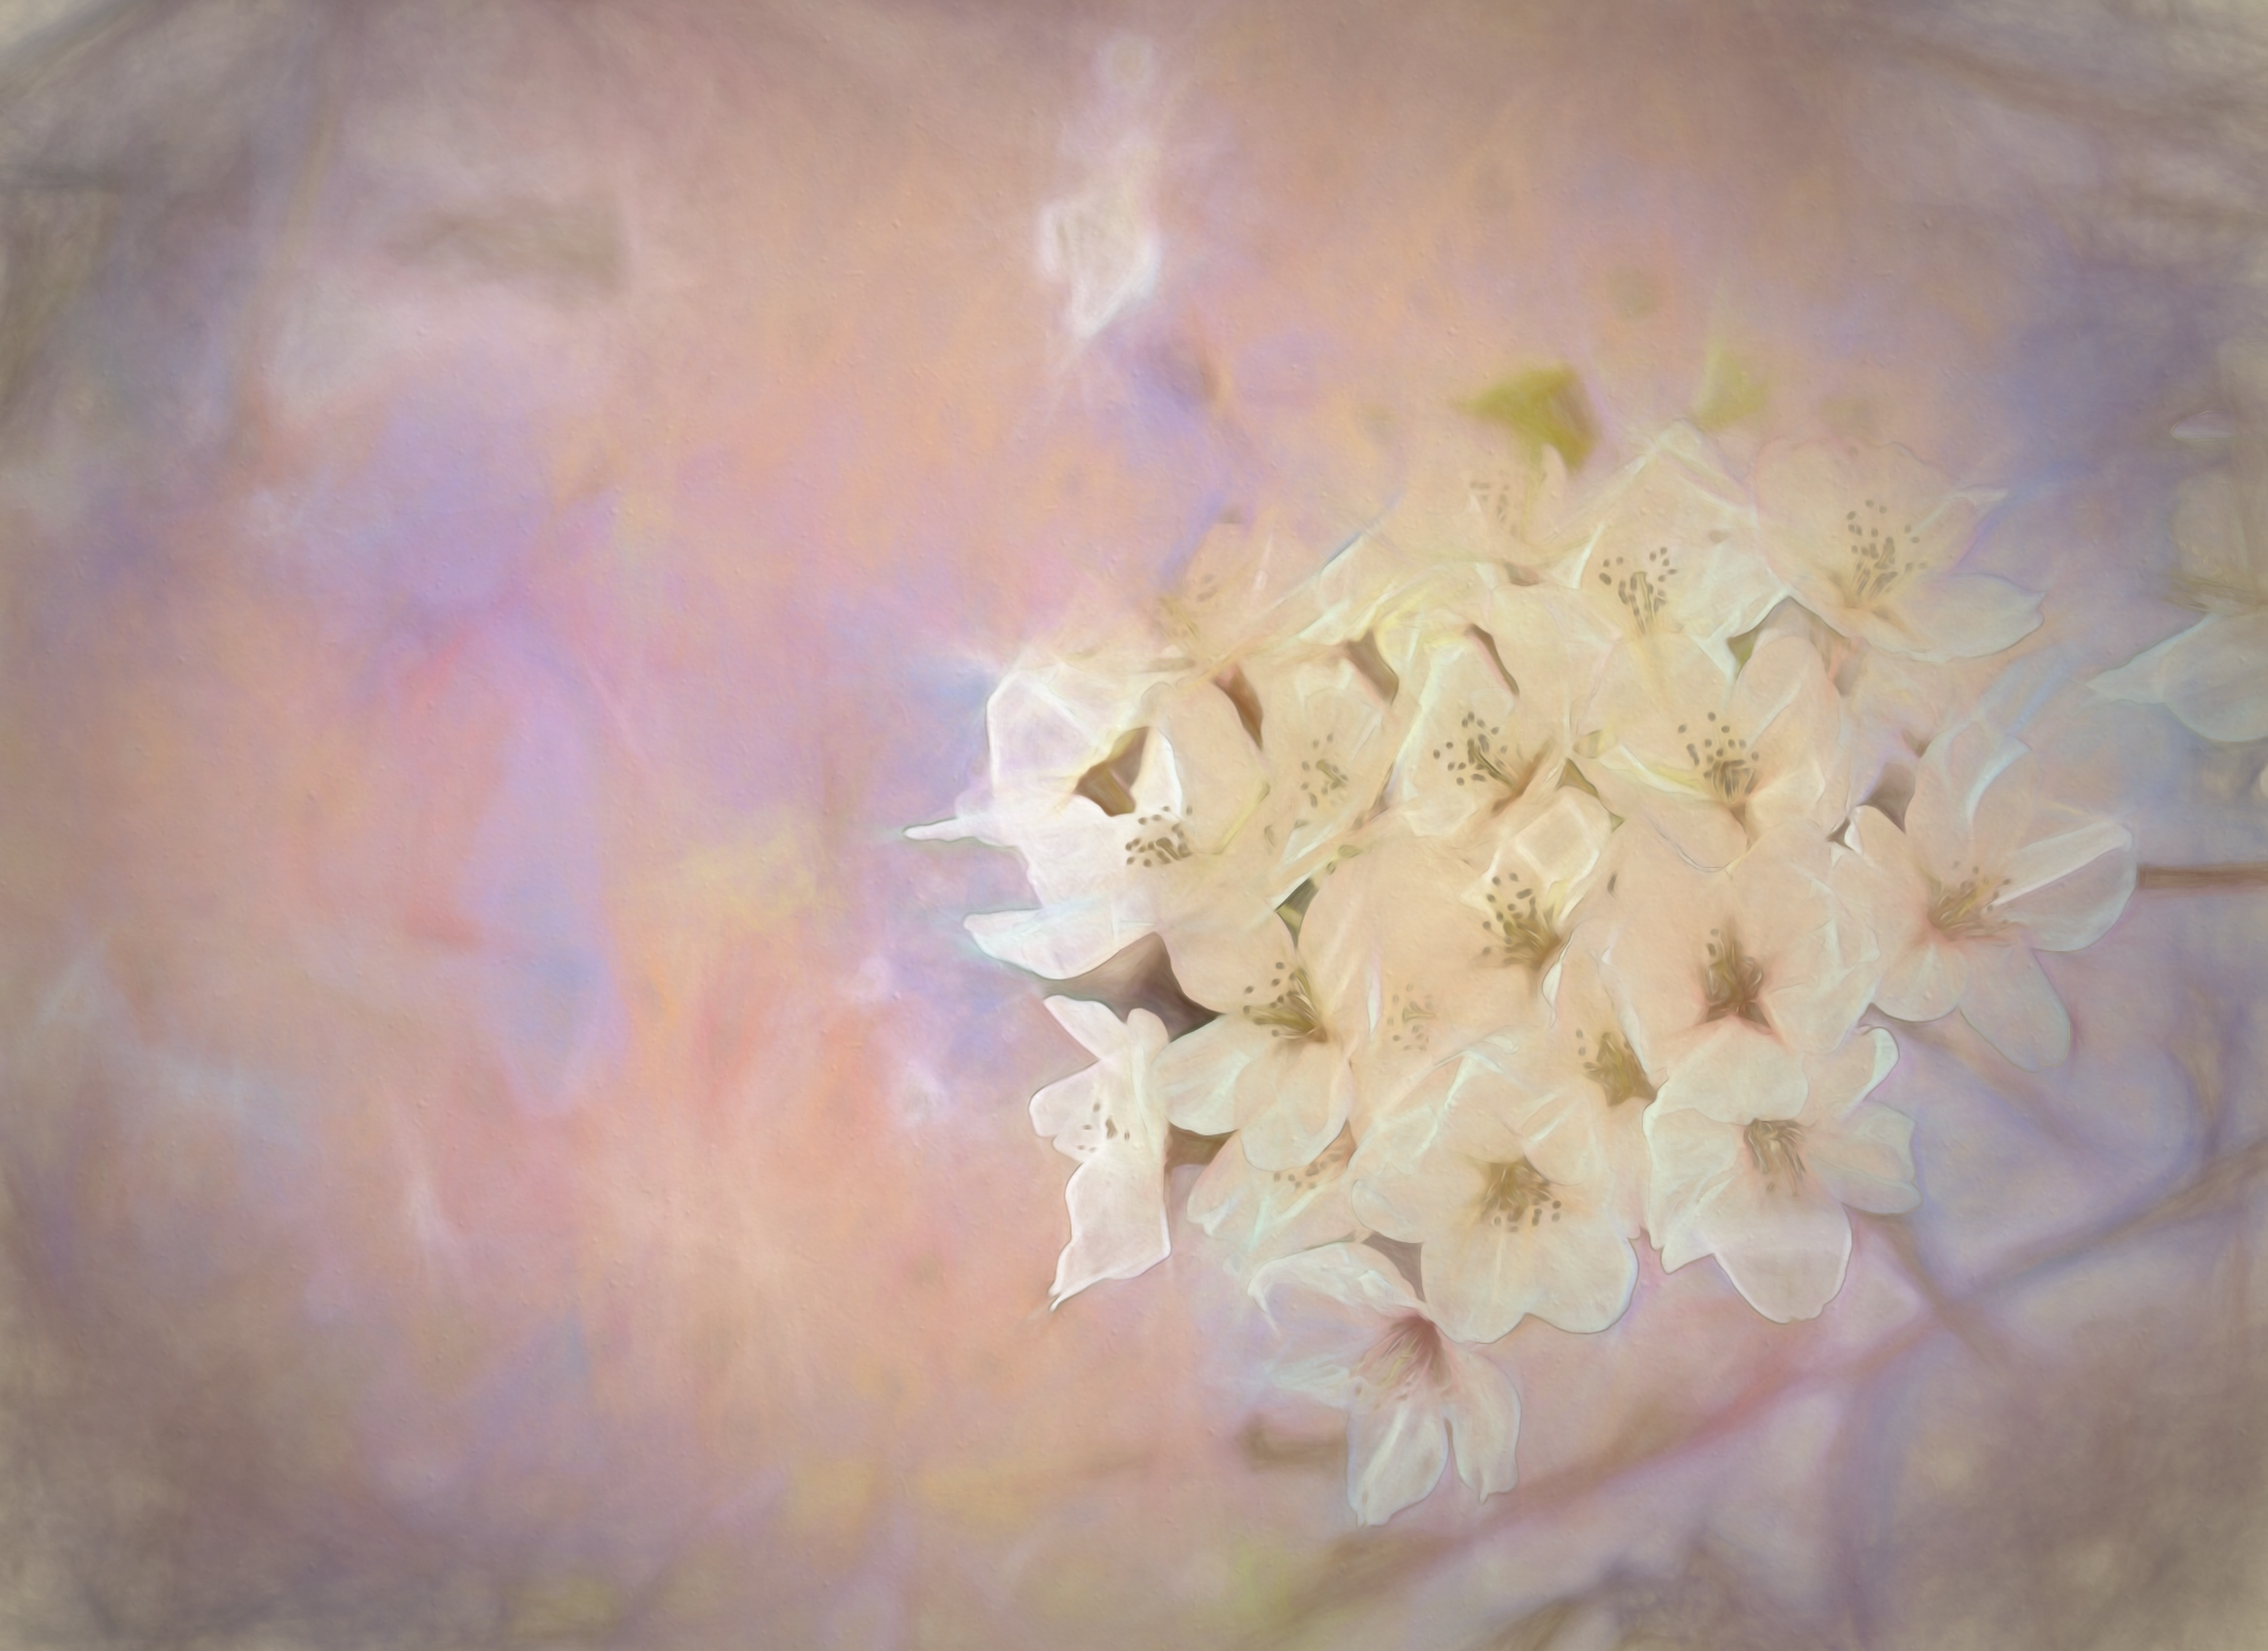
nature, blossom, plant, white, flower, petal, spring, macro, blooming, yellow, garden, pink, flora, crayon, close up, beauty, painted, peony, the background, macro photography, romanticism, flowering plant, flower bouquet, land plant